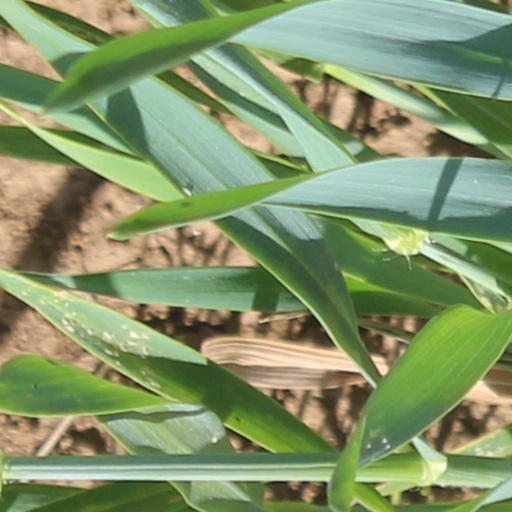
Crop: wheat